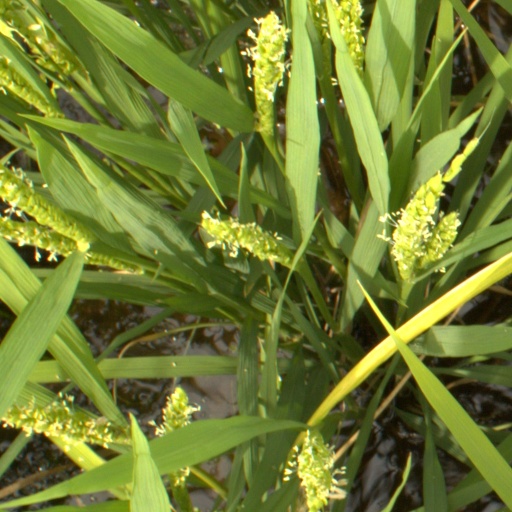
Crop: rice